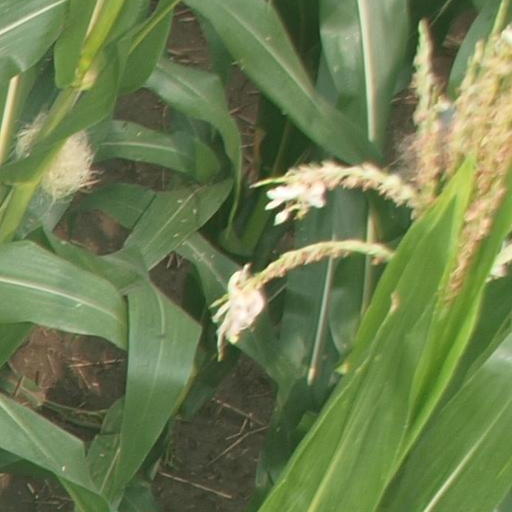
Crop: maize; corn